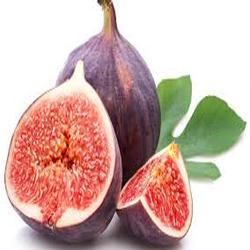
Label: Fig